Cyclone Gabrielle

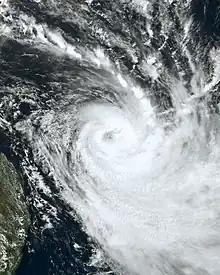
Gabrielle near its peak intensity on 10 February

Severe Tropical Cyclone Gabrielle was a powerful and destructive tropical cyclone that devastated parts of the North Island of New Zealand and affected parts of Vanuatu and Norfolk Island in February 2023. It is the costliest tropical cyclone on record in the Southern Hemisphere, with total damage estimated to be NZ$14.5 billion (US$9.2 billion), in which NZ$3.18 billion (US$2 billion) are insurance loss. It was also the deadliest cyclone and weather event overall to hit New Zealand since Cyclone Giselle in 1968, surpassing Cyclone Bola in 1988. The fifth named storm of the 2022–23 Australian region cyclone season, and the first severe tropical cyclone of the 2022–23 South Pacific cyclone season, Gabrielle was first noted as a developing tropical low on 6 February 2023, while it was located on the south of the Solomon Islands, before it was classified as a tropical cyclone and named Gabrielle by the Bureau of Meteorology. The system peaked as a Category 3 severe tropical cyclone before moving into the South Pacific basin, then transitioned into a subtropical cyclone on 11 February 2023.